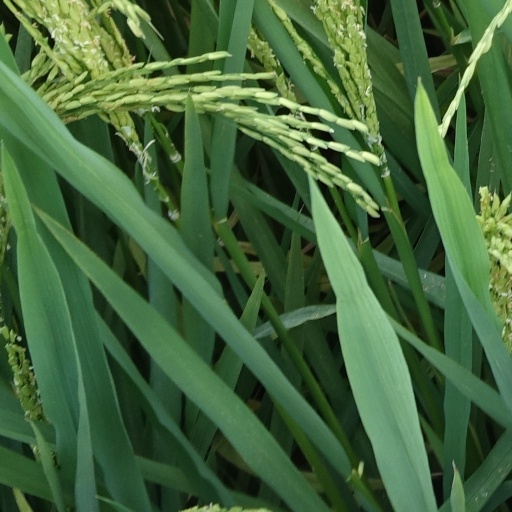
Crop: rice